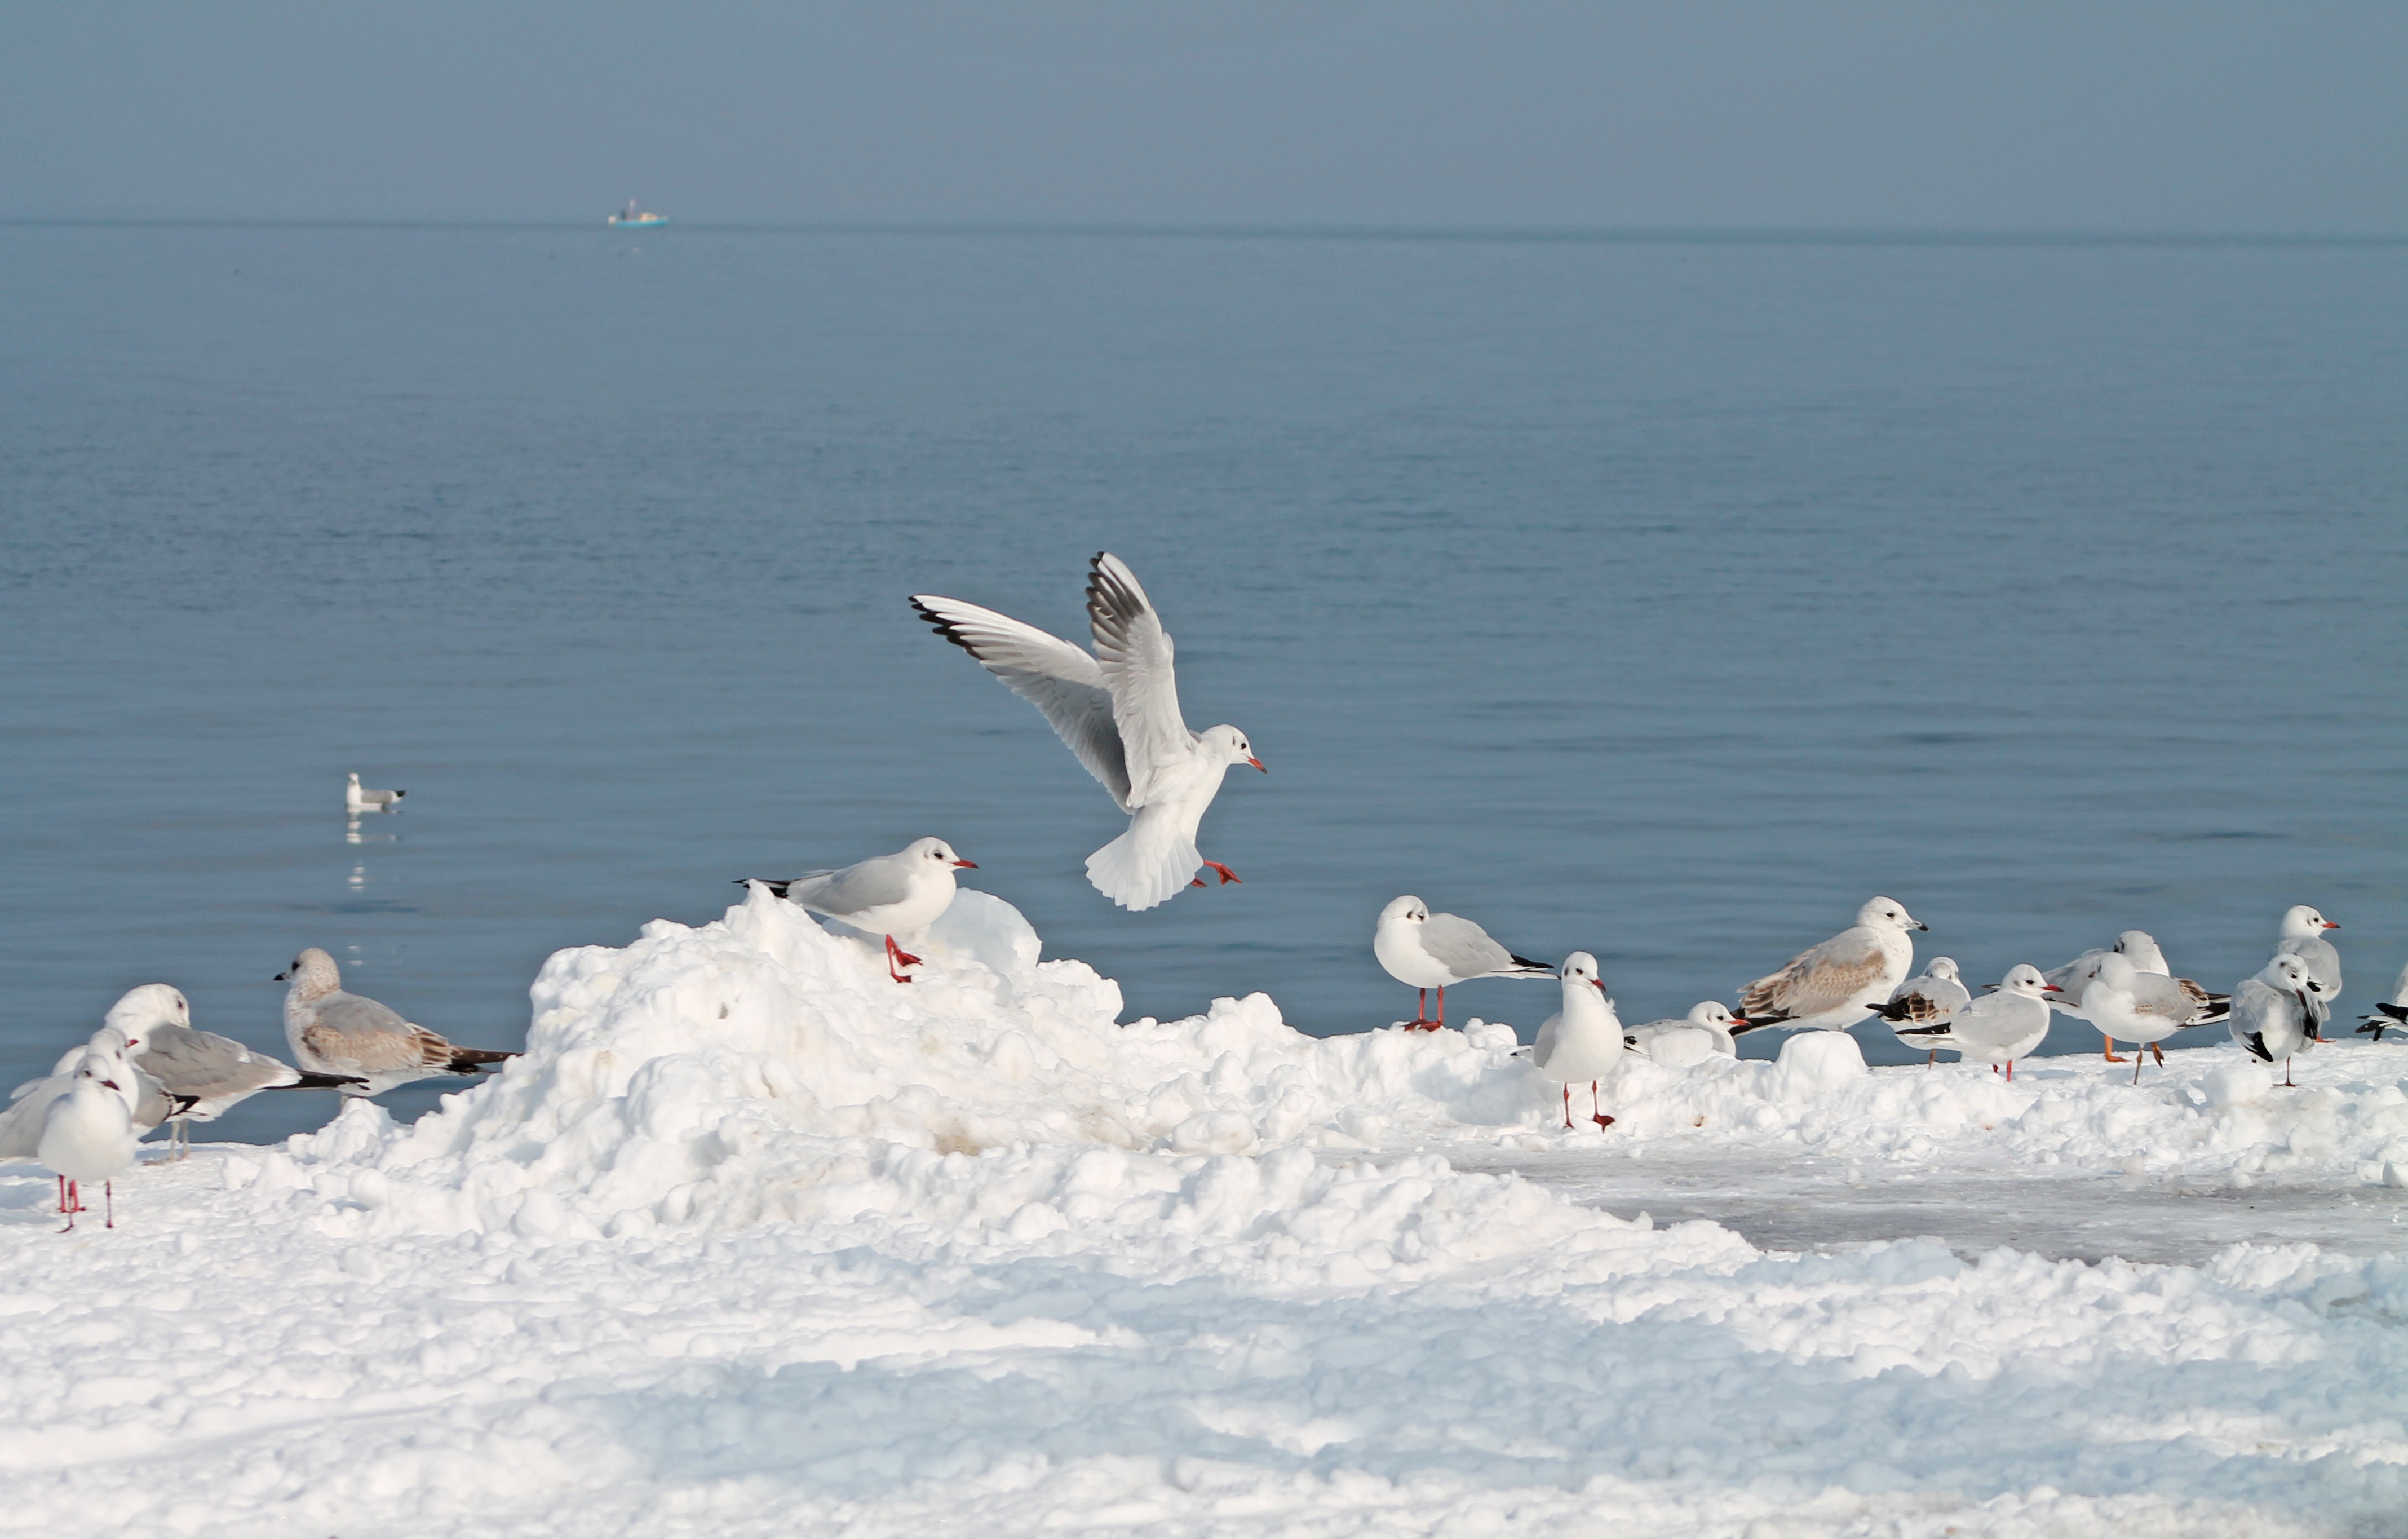
sea, nature, winter, bird, seabird, gull, arctic, gulls, vertebrate, lake constance, charadriiformes